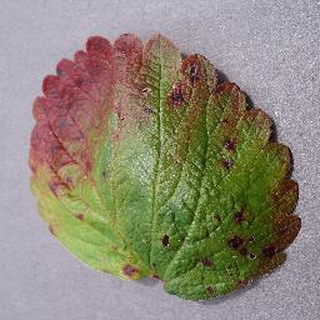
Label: strawberry_leaf_scorch